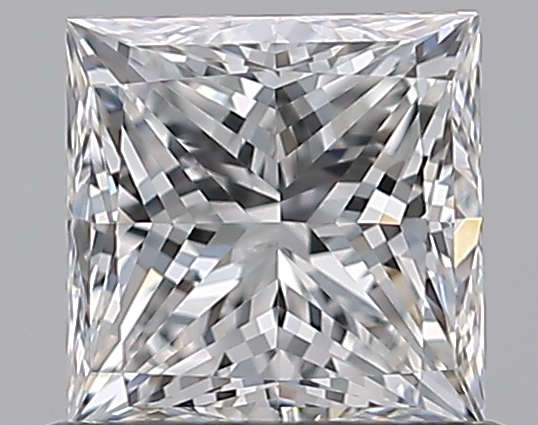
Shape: princess
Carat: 0.8
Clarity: VVS1
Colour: E
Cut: VG
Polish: EX
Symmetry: EX
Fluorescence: N
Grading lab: GIA
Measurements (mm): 4.94 x 4.93 x 3.69